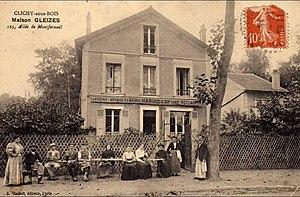
Clichy-sous-Bois: Allée de Montfermeil
L'allée de Montfermeil est une voie de communication située au Raincy, à Clichy-sous-Bois et à Gagny. Elle suit en partie le tracé de la route départementale 117.